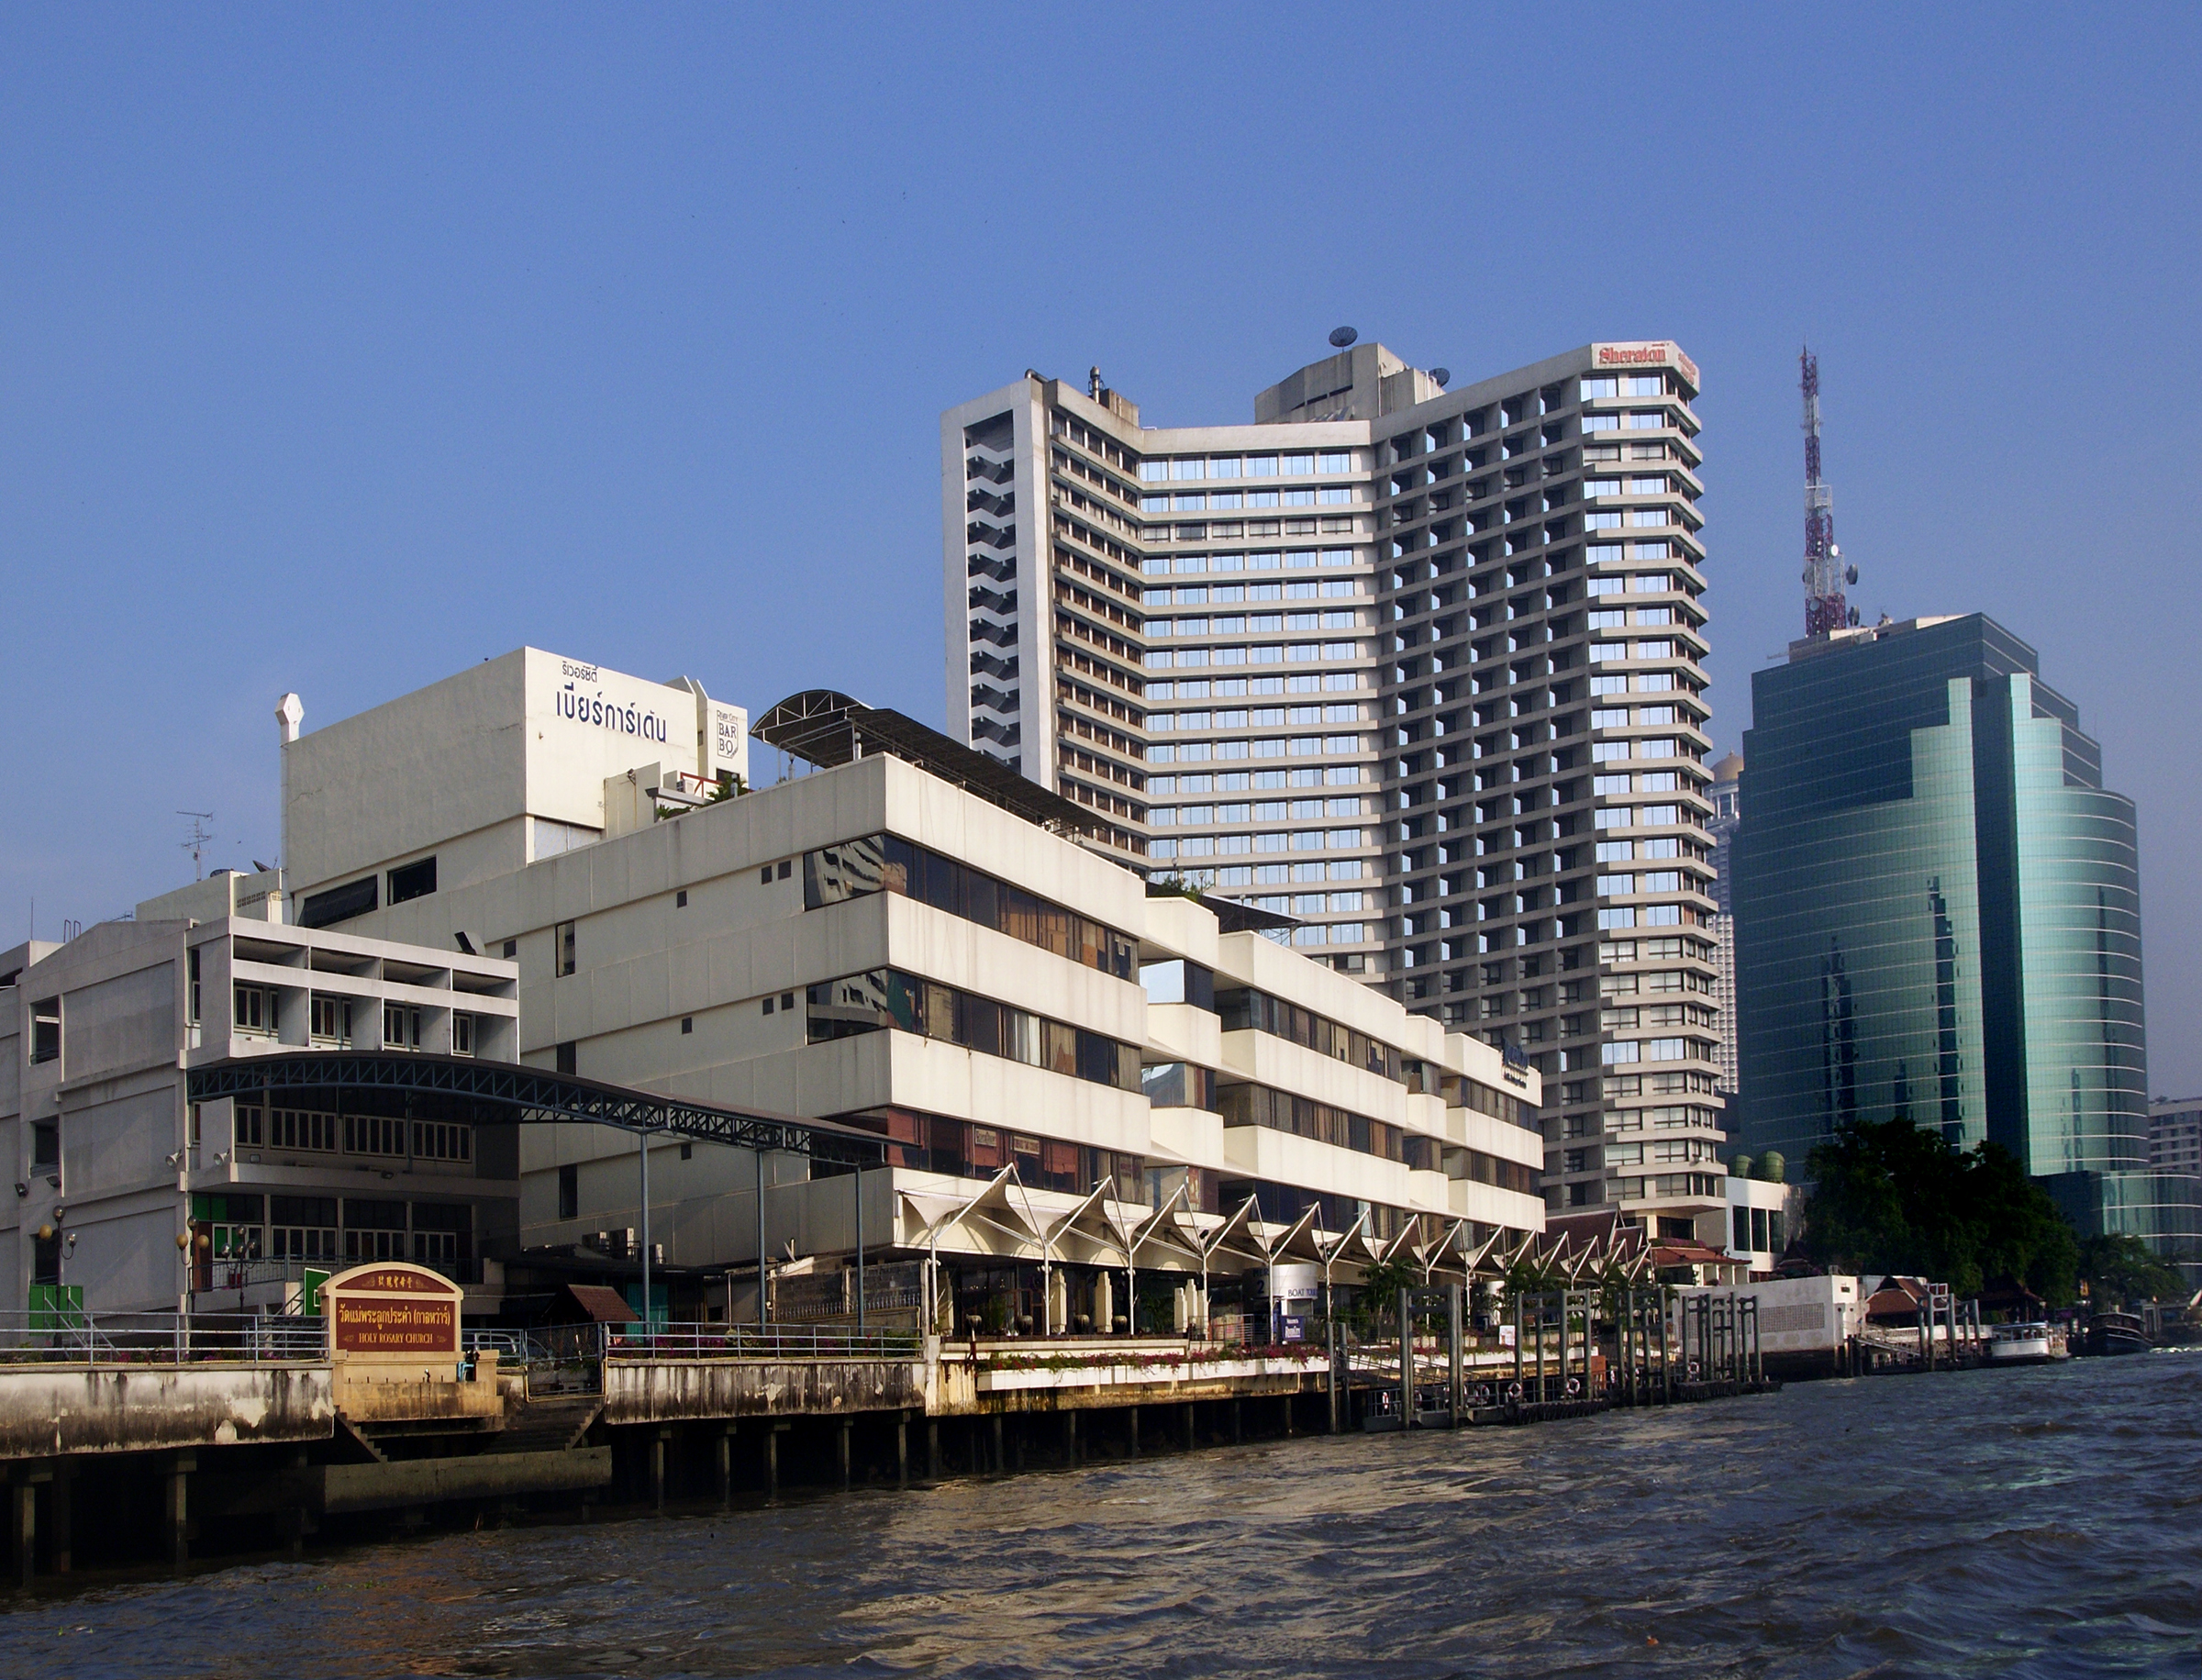
dock, architecture, skyline, city, skyscraper, cityscape, downtown, vehicle, marina, waterway, tower block, thailand, totallythailand, rivercrusingbangkok, bangkoksightseeing, condominium, urban area, residential area, human settlement